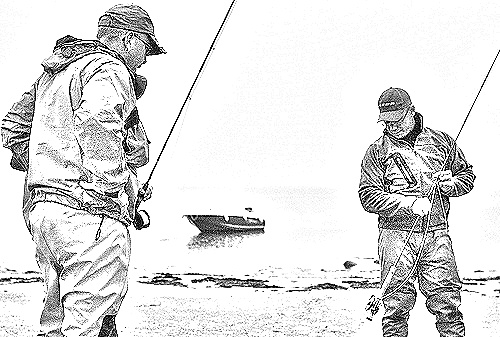
Portrait style: Sketch Portrait